Palm wine

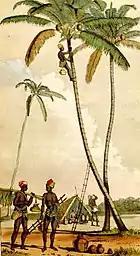
Toddy collectors at work on "Cocos nucifera" palms

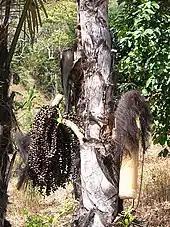
Tapping palm sap in East Timor

The sap is extracted and collected by a tapper. Typically the sap is collected from the cut flower of the palm tree. A container is fastened to the flower stump to collect the sap. The white liquid that initially collects tends to be very sweet and non-alcoholic before it is fermented. An alternative method is the felling of the entire tree. Where this is practised, a fire is sometimes lit at the cut end to facilitate the collection of sap.